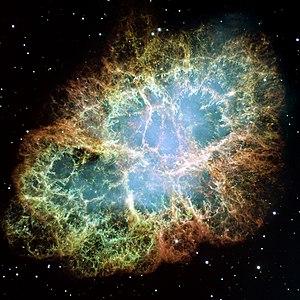
Cette image, une des plus grandes de la Nébuleuse du Crabe jamais prises par le télescope spatial Hubble de la NASA, est en réalité une mosaïque de plusieurs clichés. La nébuleuse s'étend sur une distance de six années-lumière et est composée des restes de l'explosion d'une supernova. Les astronomes chinois et japonais ont observé cette violente explosion il y a environ un millénaire, en 1054, comme l'ont certainement également fait les indiens d'Amérique. Les filaments oranges sont les restes en lambeaux de l'étoile et se composent principalement d'hydrogène. L'étoile à neutrons qui tourne rapidement sur elle-même, intégrée dans le centre de la nébuleuse, est la dynamo alimentant l'intérieur de la nébuleuse de l'étrange lueur bleuâtre. La lumière bleue provient des électrons tourbillonnant presque à la vitesse de la lumière autour de lignes du champ magnétique de l'étoile à neutrons. L'étoile à neutrons, comme un phare, émet des faisceaux de rayonnements jumeaux qui semblent battre 30 fois par seconde en raison de la rotation de l'étoile à neutrons. Une étoile à neutrons est le noyau écrasé ultra-dense de l'étoile qui a explosé. L'image est formée de l'assemblage de 24 prises individuelles de la Wide Field and Planetary Camera 2 datant d'octobre 1999, janvier 2000 et décembre 2000. Les couleurs de l'image indiquent les différents éléments qui ont été expulsé lors de l'explosion. Le bleu dans les filaments de la partie extérieure de la nébuleuse représente l'oxygène neutre, le vert est le souffre ionisé I, et le rouge indique l'oxygène ionisé II. العربية: هذه الصورة المركبة, هي واحدة من أكبر الصور على الإطلاق التي التقطها تلسكوب هبل لسديم السرطان, وهو بقايا مستعر أعظم تمتد على مساحة قطرها 6 سنوات ضوئية. قام الفلكيون القدماء العرب والصينيون بتسجيل هذا الحدث قبل 1,000 عام في سنة 1054م, كما فعل ذلك البحارة الأمريكيون (بالرغم من أنه ليس من المؤكد تماماً أن ما سجلوه هو هذا). الخيوط البرتقالية الظاهرة في الصورة هي أشلاء وشظايا متبقّية من النجم الذي انفجر (وكوّن السديم) وهي تتركب بشكل رئيسي من الهيدروجين. النجم النيوتروني سريع ""الدوران المحوري"" المتواري في وسط السديم يَعمل كمولد طاقة يُسبب البريق المُزرقّ الغريب المُشع من وسط السديم. وهذا الضوء الأزرق قادم من إلكترونات تدور بما يُقارب سرعة الضوء حول الحقل المغناطيسي للنجم النيوتروني. النجم النيوتروني, مثل المنارة, يُطلق شعاعين من الضوء في اتجاهين مختلفين يَجعلناه يبدو كأنه ينبض 30 مرة في الثانية نتيجة لدورانه المحوري السريع (النجوم النيوترونية تُتم بضعة دورات حول نفسها في الثانية على الأقل). والنجم النيوتروني هو نواة مسحوقة شديدة الكثافة لنجم انفجر. هذه الصورة المركبة رُكّبت من 24 صورة بعضها التطقت في تشرين الأول (أكتوبر) 1999, وكانون الثاني (يناير) 2000, وكانون الأول (ديسمبر) 2000. الألوان في الصورة تدل على عناصر مختلفة قذفت أثناء الانفجار. اللون الأزرق في الشعيرات في الجزء الخارجي من السديم هو لأكسجين طبيعي, والأخضر لكبريت متأين فردياً, والأحمر لأكسجين متأين."
La supernova de l'an 1054, ou, selon son appellation normalisée, SN 1054, est une supernova dont l'explosion a été observée à partir du mois de juillet 1054, pendant une durée d'environ deux ans. De nombreux documents du monde chinois relatent son observation, qui est également attestée par un document en provenance du monde arabe. En revanche, l'hypothèse formulée plus récemment de la connaissance et de la transcription de cet événement par des Européens et des Amérindiens de cette époque reste très incertaine.
En astronomie, une nébuleuse de vent de pulsar, en abrégé PWN, ou un plérion, est un rémanent de supernova dont l'intensité décroît du centre au bord. On parle également de rémanent « plein ».
Cette page concerne l'année 1054 du calendrier julien.
Hubert Reeves, né le 13 juillet 1932 à Montréal, est un astrophysicien, vulgarisateur scientifique et écologiste canadien naturalisé français.
SN 2014J, provisoirement PSN J09554214+6940260, est une supernova située dans la galaxie du Cigare découverte par un groupe d'étudiants en astronomie à l'observatoire de l'université de Londres et leur professeur le 21 janvier 2014 à 19 h 20. Le télescope utilisé était un télescope de 0,35 m de diamètre automatisé.
En astronomie, la luminosité est la quantité totale d'énergie émise par unité de temps, par une étoile, une galaxie, ou un objet astronomique quelconque. Elle s'exprime en pratique en luminosité solaire. Le flux lumineux, qui mesure plus particulièrement l'émission en lumière visible, peut également s'exprimer sur une échelle logarithmique par la magnitude absolue.
Une supernova historique est une supernova dont des documents relatent l'observation par des astronomes à une époque antérieure à l'avènement du télescope ou de tout autre moyen moderne d'observation. Par extension, le terme désigne une supernova dont l'explosion aurait pu être observée par des astronomes d'une époque passée mais faisant partie des temps historiques.
Le sens premier du mot étoile est celui d'un point lumineux dans le ciel nocturne, et par extension, des figures géométriques représentant des rayons partant d'un centre. En astronomie, la signification scientifique plus restreinte d'étoile est celle d'un corps céleste plasmatique qui rayonne sa propre lumière par réactions de fusion nucléaire, ou des corps qui ont été dans cet état à un stade de leur cycle de vie, comme les naines blanches ou les étoiles à neutrons. Cela signifie qu'ils doivent posséder une masse minimale pour que les conditions de température et de pression au sein de la région centrale — le cœur — permettent l'amorce et le maintien de ces réactions nucléaires, seuil en deçà duquel on parle d'objets substellaires. Les masses possibles des étoiles s'étendent de 0,085 masse solaire à une centaine de masses solaires. La masse détermine la température et la luminosité de l'étoile.
L’archéoastronomie, appelée aussi paléoastronomie, résulte de la combinaison d’études astronomiques et archéologiques. Elle revêt deux facettes : d’une part elle cherche à expliquer les observations astronomiques passées, à la lumière des connaissances actuelles ; d’autre part, associée à des études archéologiques et ethnologiques, l’ethnoastronomie tente d’interpréter et de préciser un possible usage astronomique de constructions anciennes tels que les mégalithes ou les géoglyphes de Nazca. Dans un contexte inverse, elle peut contribuer à l'astronomie ordinaire qui peut trouver dans des textes anciens des mentions d'événements astronomiques.
Le Catalogue des nébuleuses et des amas d'étoiles, plus connu comme le catalogue de Messier, est un catalogue astronomique d'objets d'aspect diffus créé en 1774 par Charles Messier afin d'aider les chercheurs de comètes à ne pas confondre celles-ci avec divers objets diffus dont la nature était alors inconnue mais fixes par rapport aux étoiles. Charles Messier avait en effet lui-même été victime d'une telle méprise, assimilant par erreur la nébuleuse du Crabe à la comète de Halley, dont il attendait le retour dans cette région du ciel. C'est d'ailleurs pour cette raison que la Nébuleuse du Crabe est le premier objet du catalogue Messier.
L’instabilité de Rayleigh–Taylor, nommée en hommage aux physiciens britanniques Lord Rayleigh et G. I. Taylor, est une instabilité de l’interface séparant deux fluides de densités différentes, qui résulte de la poussée du fluide le plus lourd sur le fluide le plus léger. Ce phénomène est produit par exemple par l'onde de choc à l'origine des nuages interstellaires. Dans ce cas particulier où le choc est à l'origine de la mise en vitesse du système, on parlera d'instabilité de Richtmyer-Meshkov. Il se produit une situation analogue lorsque la gravité affecte deux fluides de densités différentes comme de l'huile minérale à la surface de l'eau.
Un rémanent de supernova est la matière éjectée lors de l'explosion d'une étoile en supernova. Il existe deux voies possibles qui aboutissent à la création d'un rémanent :